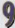
Number: 9